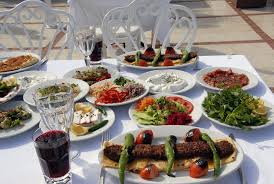
Yemek: kebap